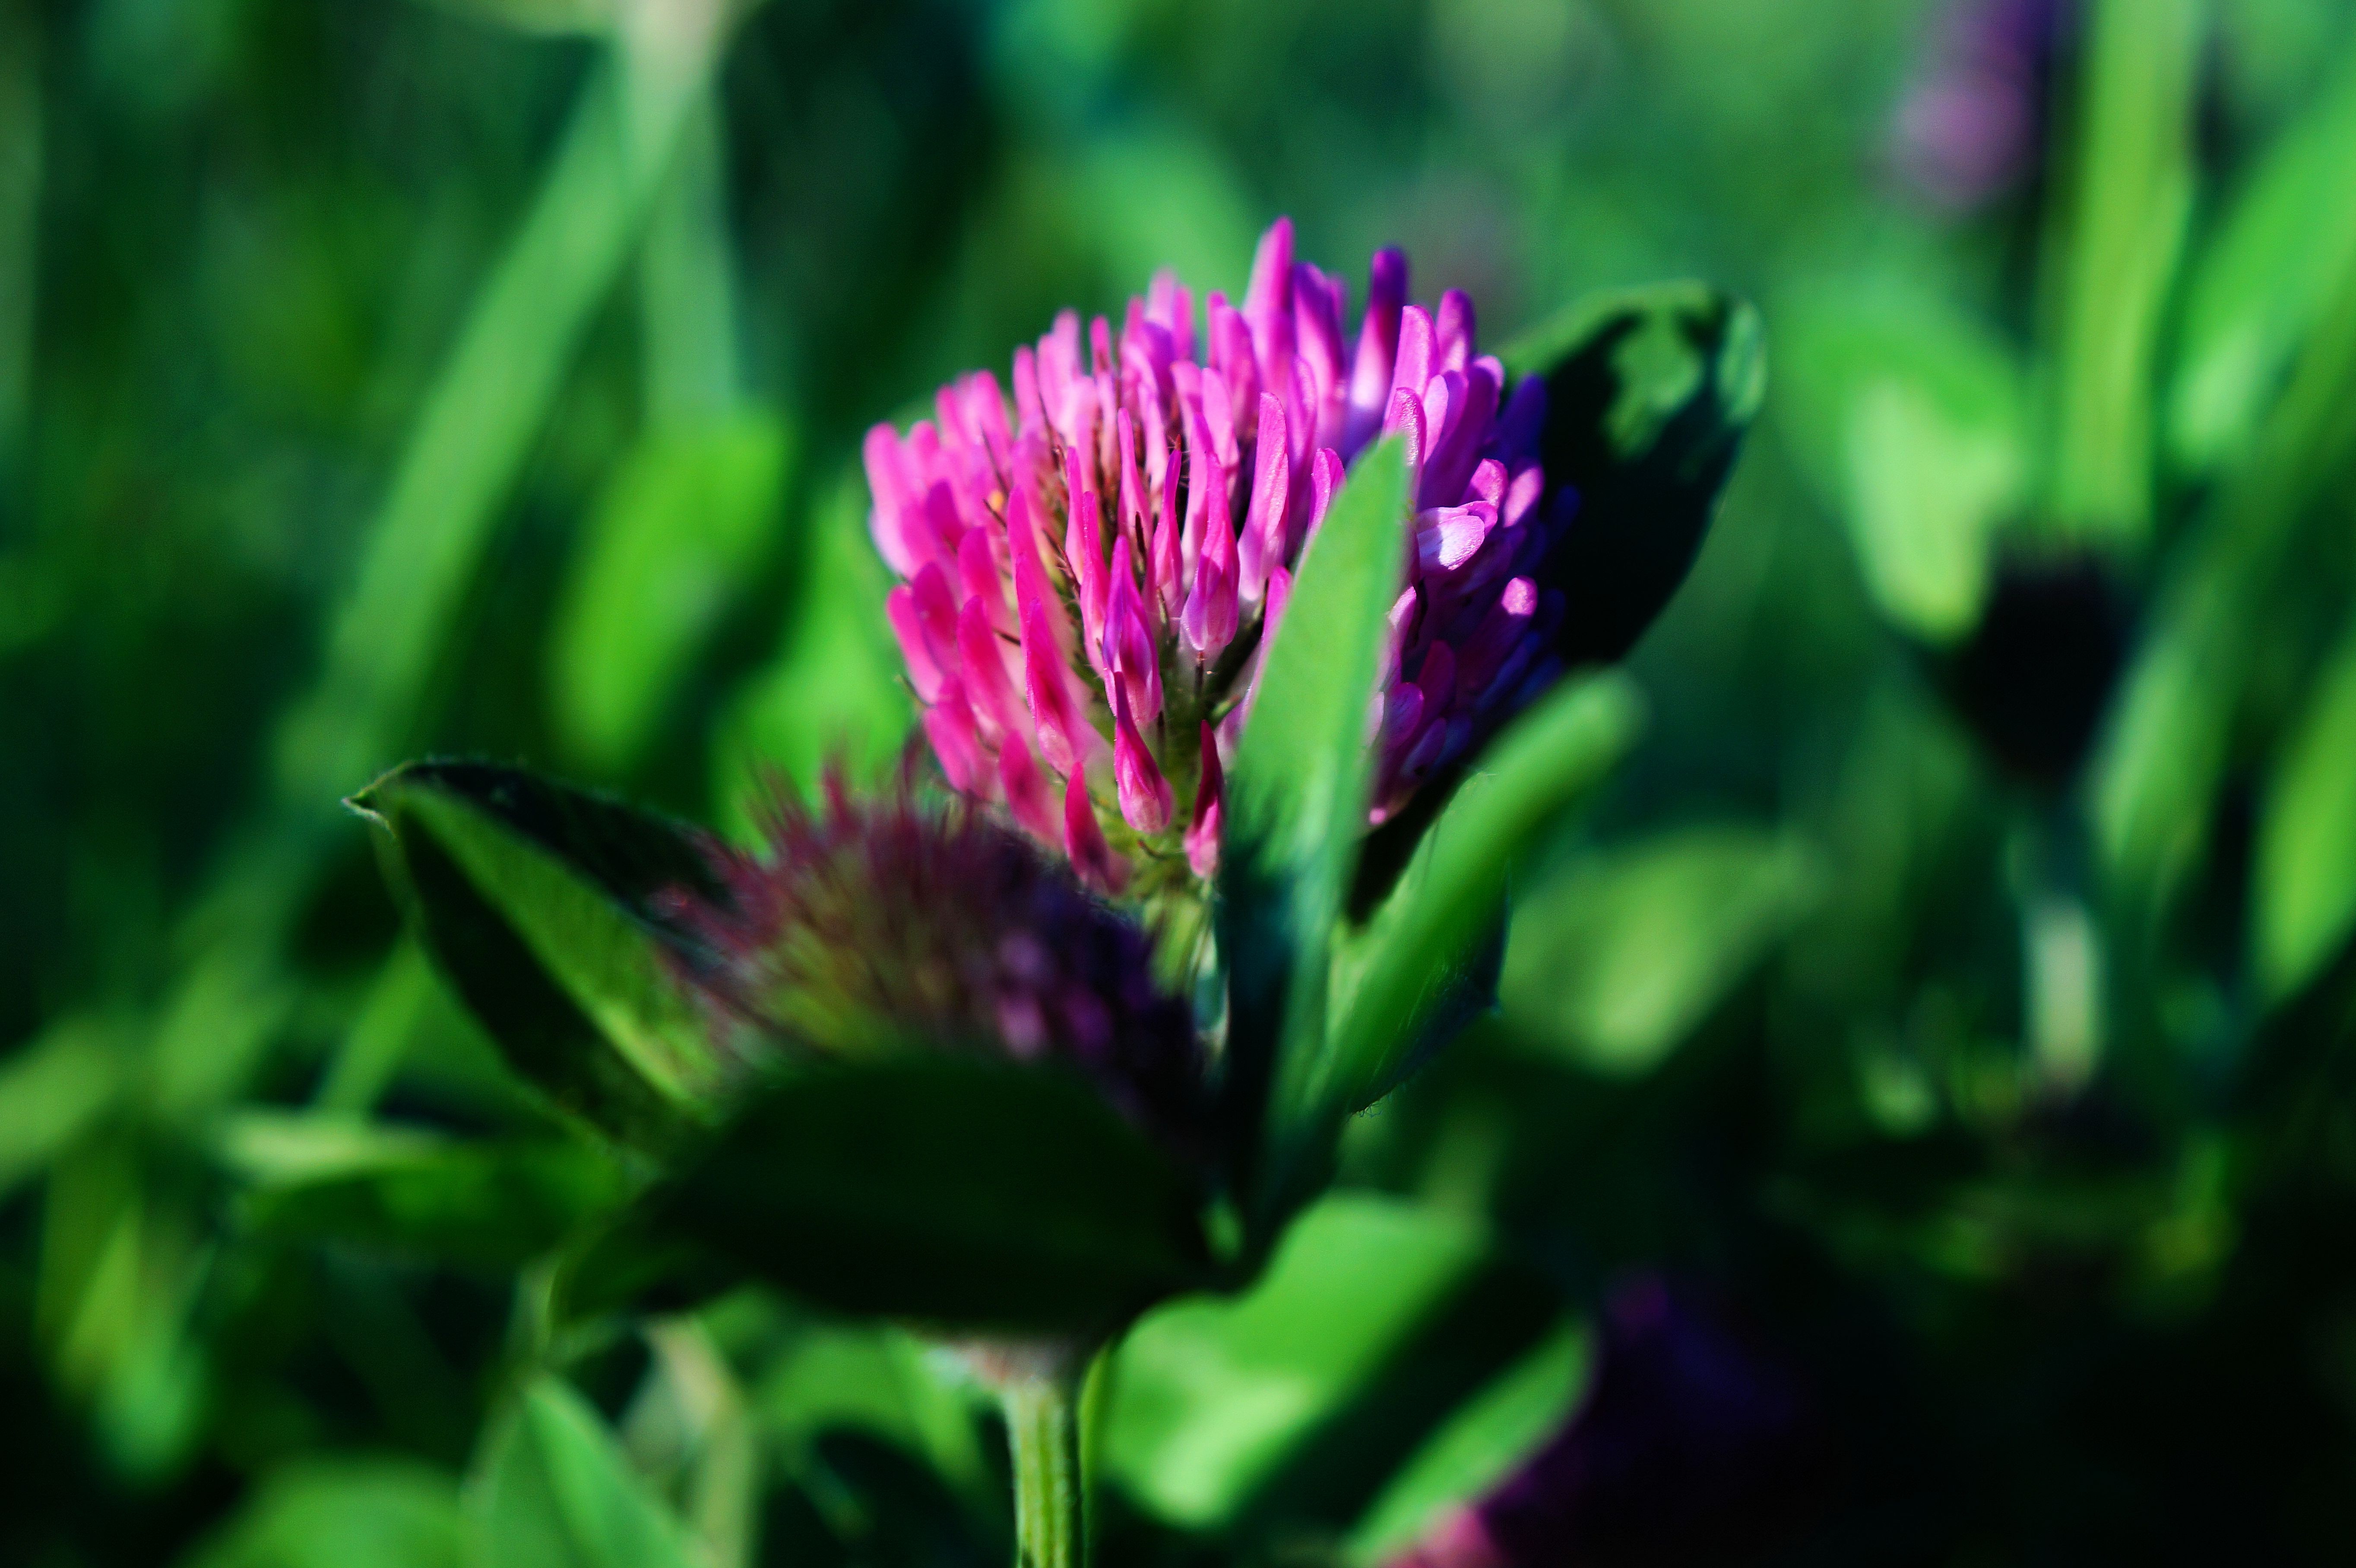
nature, grass, plant, meadow, prairie, flower, petal, botany, close, flora, wildflower, pointed flower, beautiful, klee, macro photography, flowering plant, clover flower, grass family, land plant